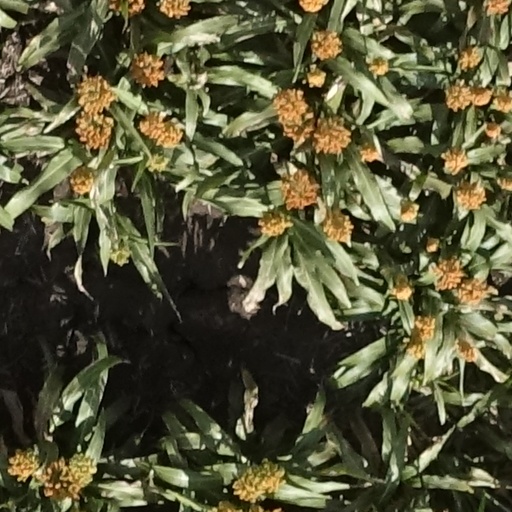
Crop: sorghum